When Spring Makes a Mistake

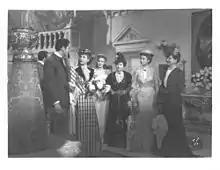

When Spring Makes a Mistake or Cuando la primavera se equivoca is a 1944 Argentine film of the classical era of Argentine cinema directed by Mario Soffici.